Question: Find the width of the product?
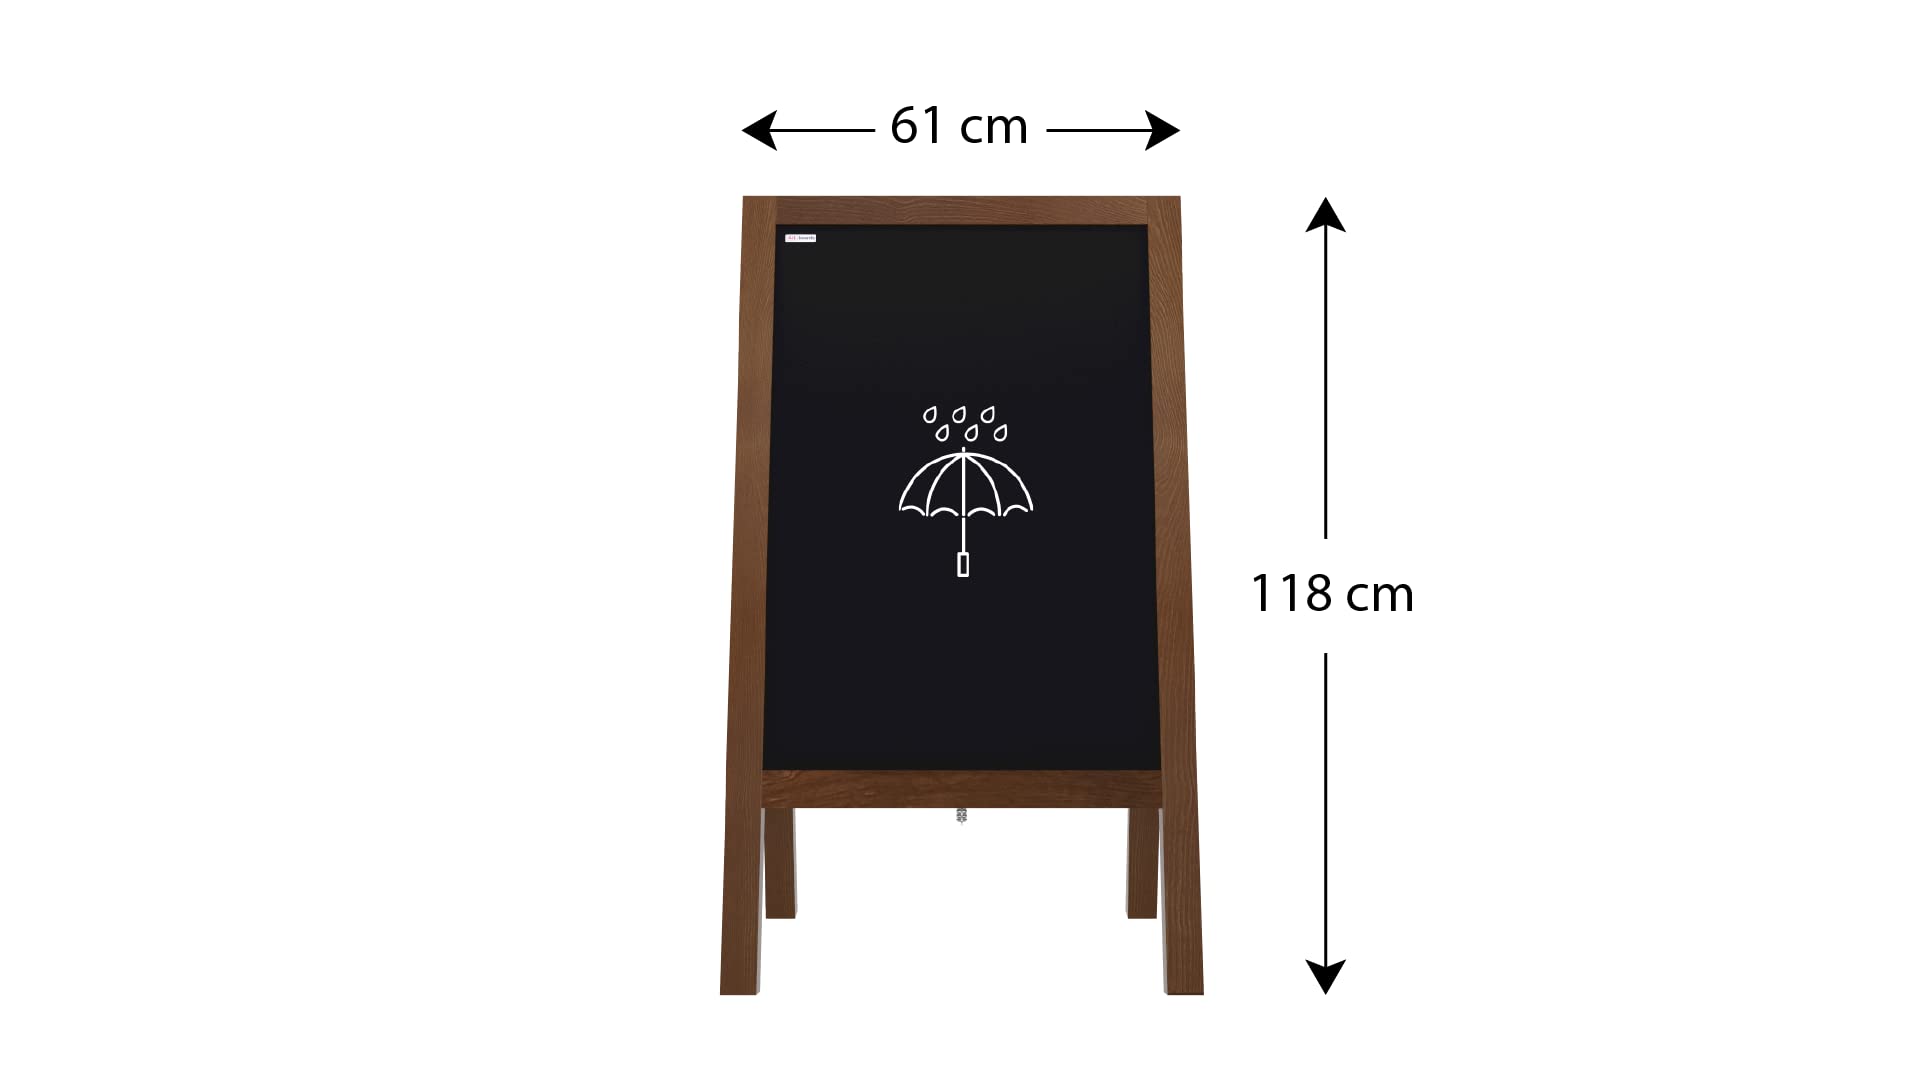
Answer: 61.0 centimetre